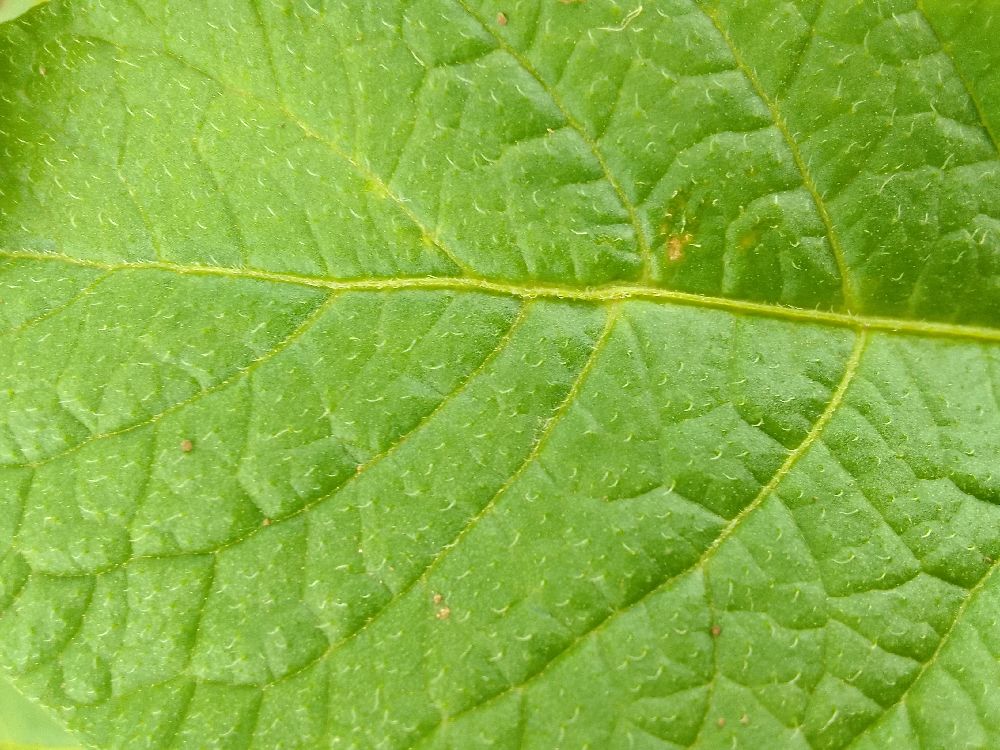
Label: Healthy